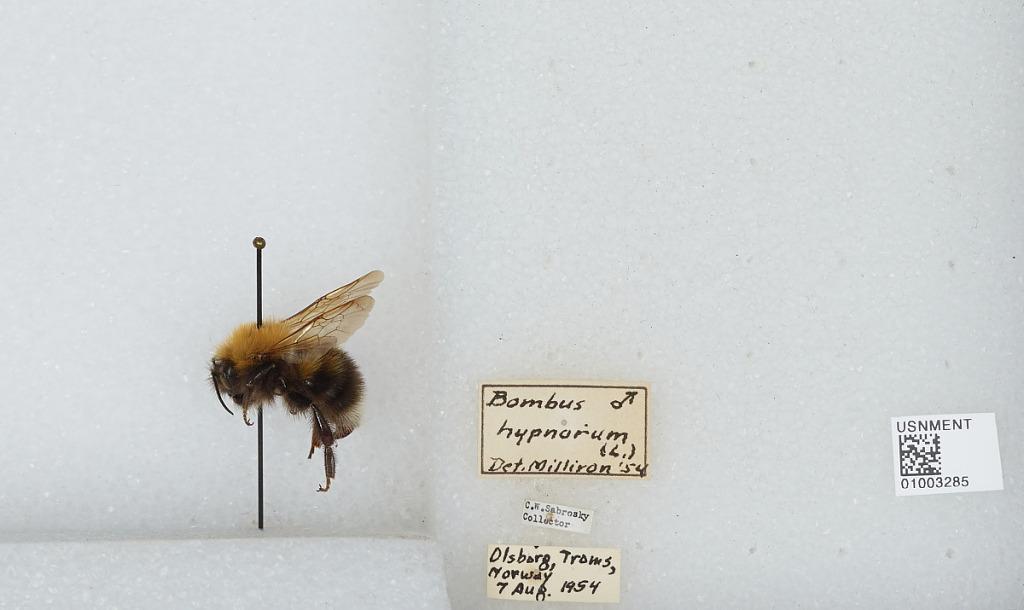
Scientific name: Bombus (Pyrobombus) hypnorum hypnorum (Linnaeus)
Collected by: C. Sabrosky
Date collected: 1954-8-7
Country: Norway
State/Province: Troms og Finnmark
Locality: Olsborg
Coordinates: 69.1446, 18.5937
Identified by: Milliron